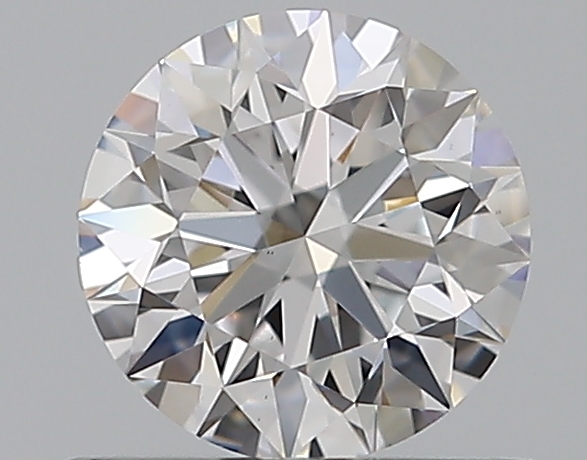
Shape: round
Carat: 0.51
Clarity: VS1
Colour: D
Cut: EX
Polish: EX
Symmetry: EX
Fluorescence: N
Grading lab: GIA
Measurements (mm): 5.08 x 5.1 x 3.18